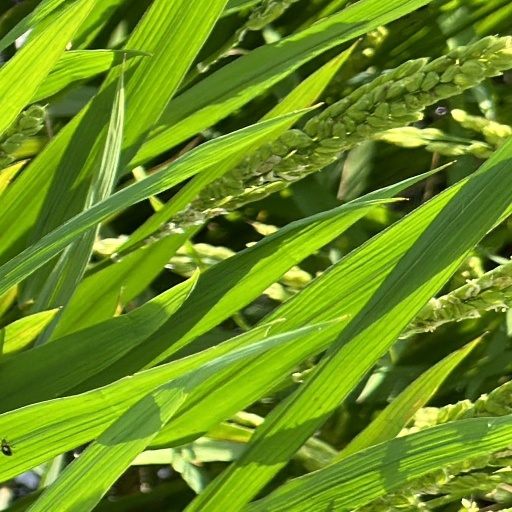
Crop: rice